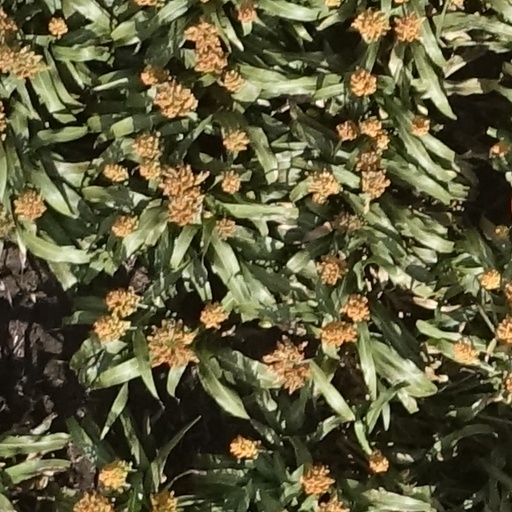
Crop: sorghum